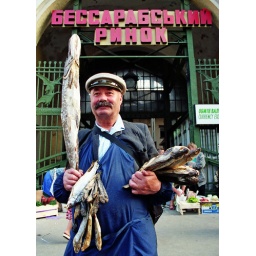
A dried fish seller outside a market in Kyiv